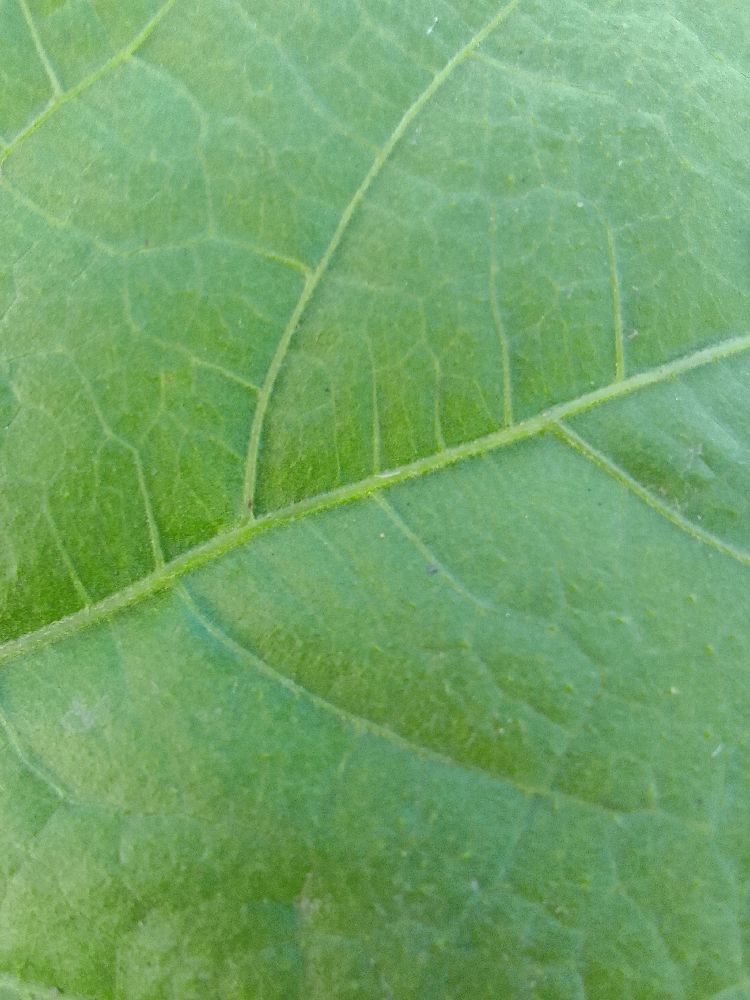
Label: healthy